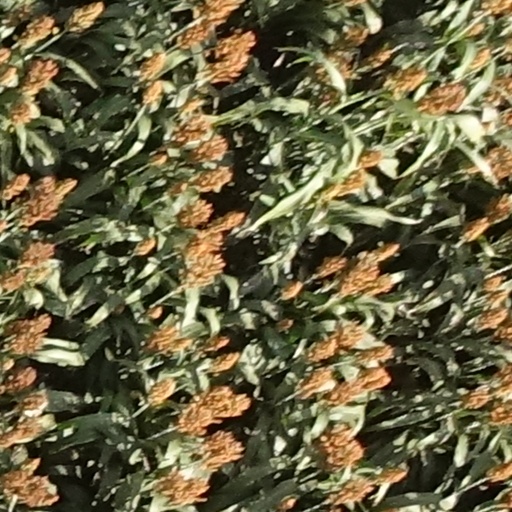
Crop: sorghum